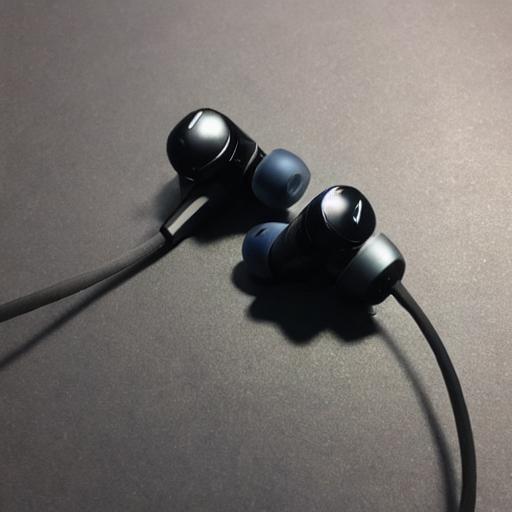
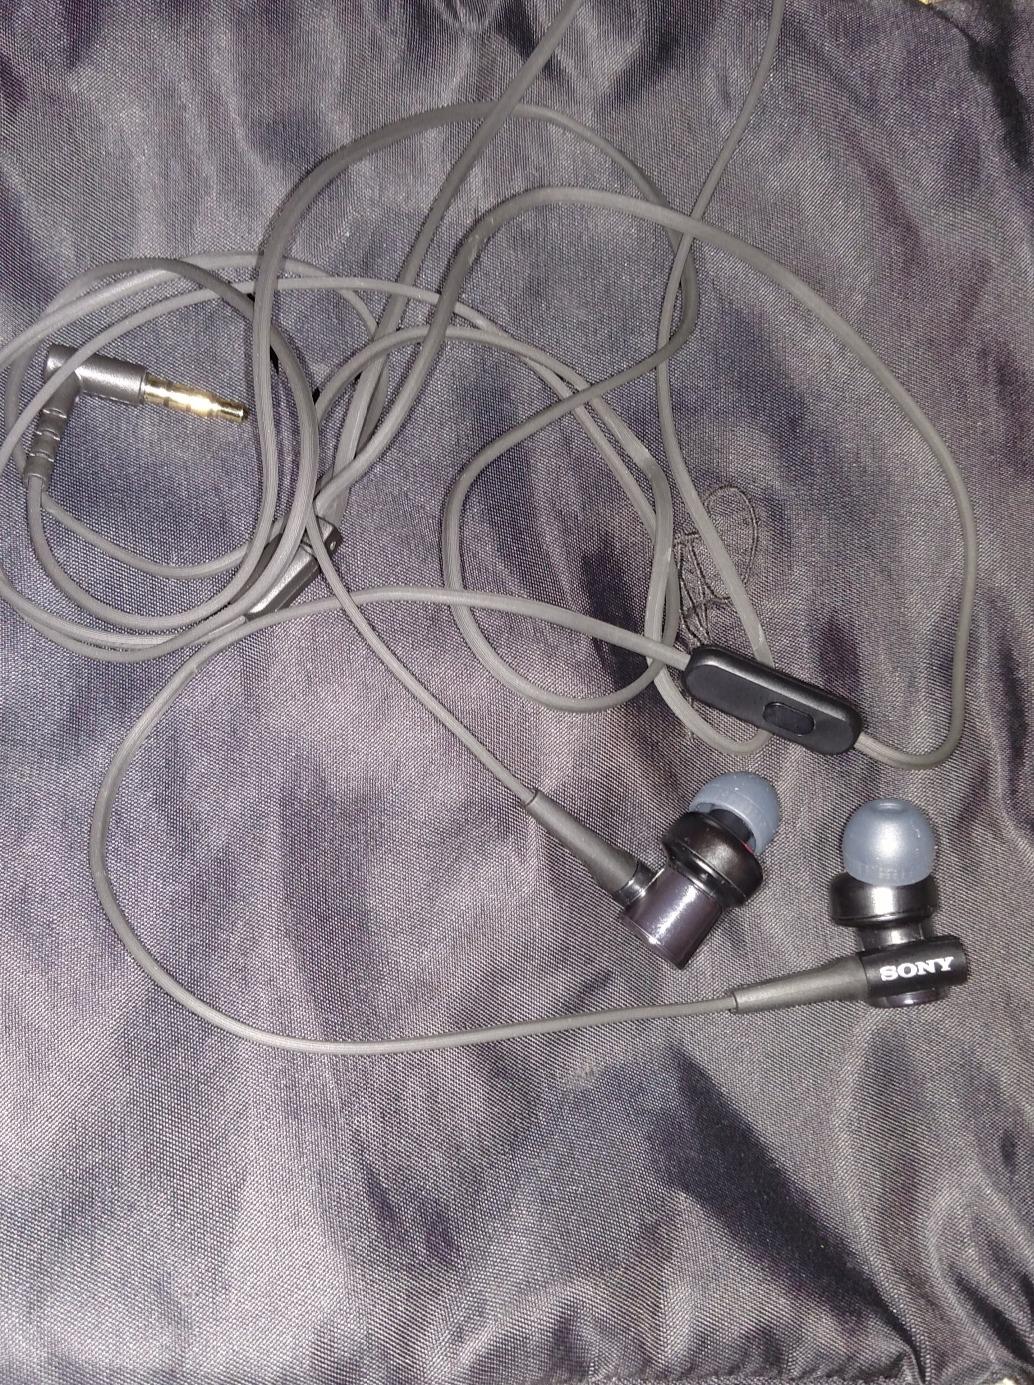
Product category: headphones
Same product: no